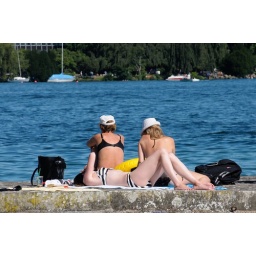
The white against the blue